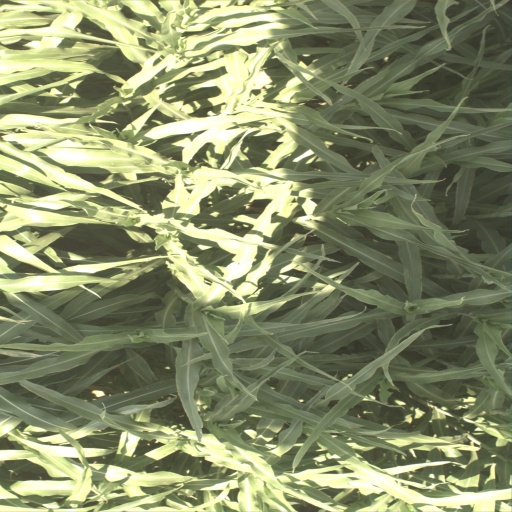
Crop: sorghum